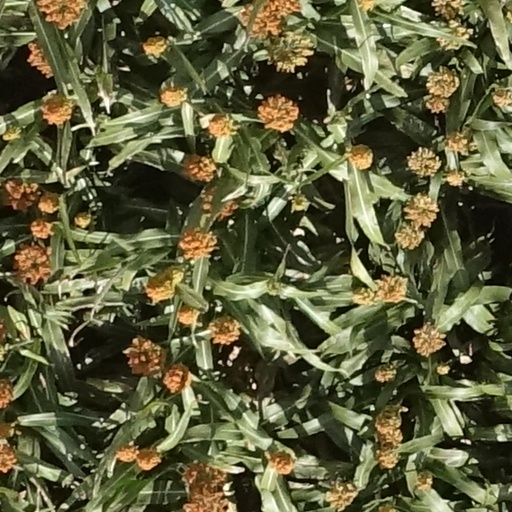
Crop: sorghum